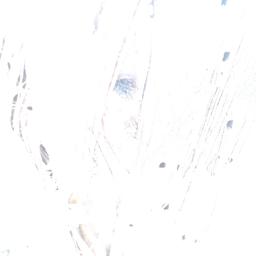
Label: BACTERIAL SOFT ROT